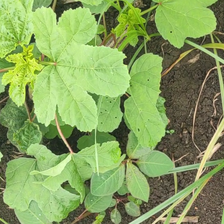
Weed species: Little_Mallow(Malva parviflora)